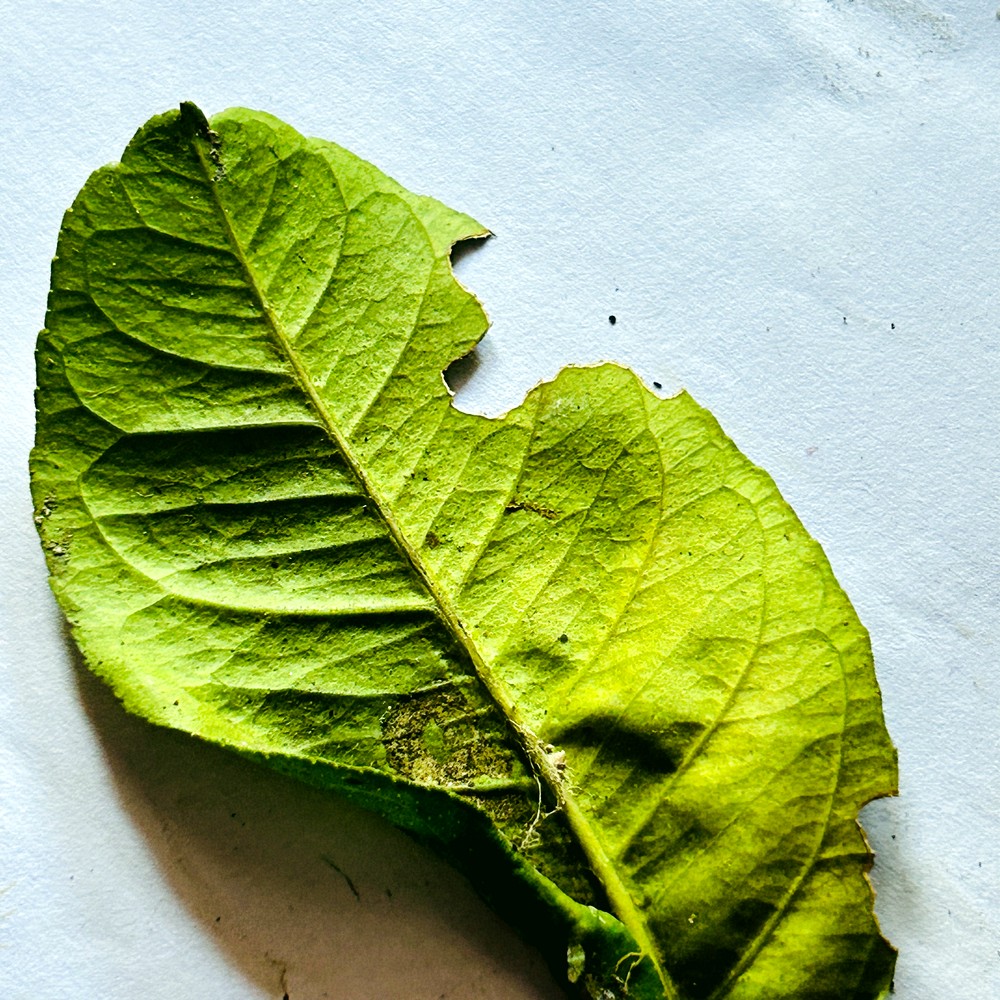
Label: Deficiency Leaf